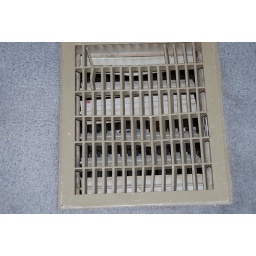
DSC_0097 - vent/fan in master bedroom floor to basement